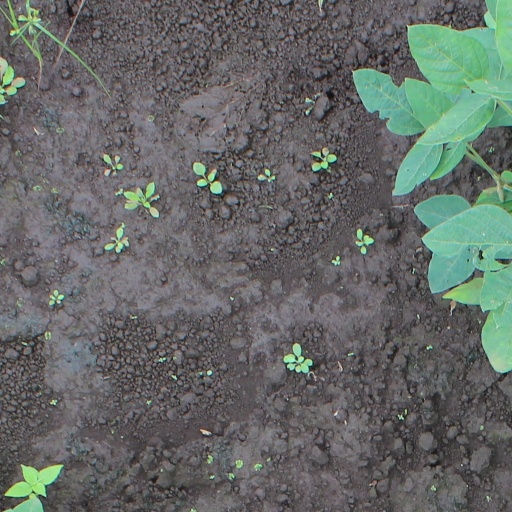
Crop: soybean